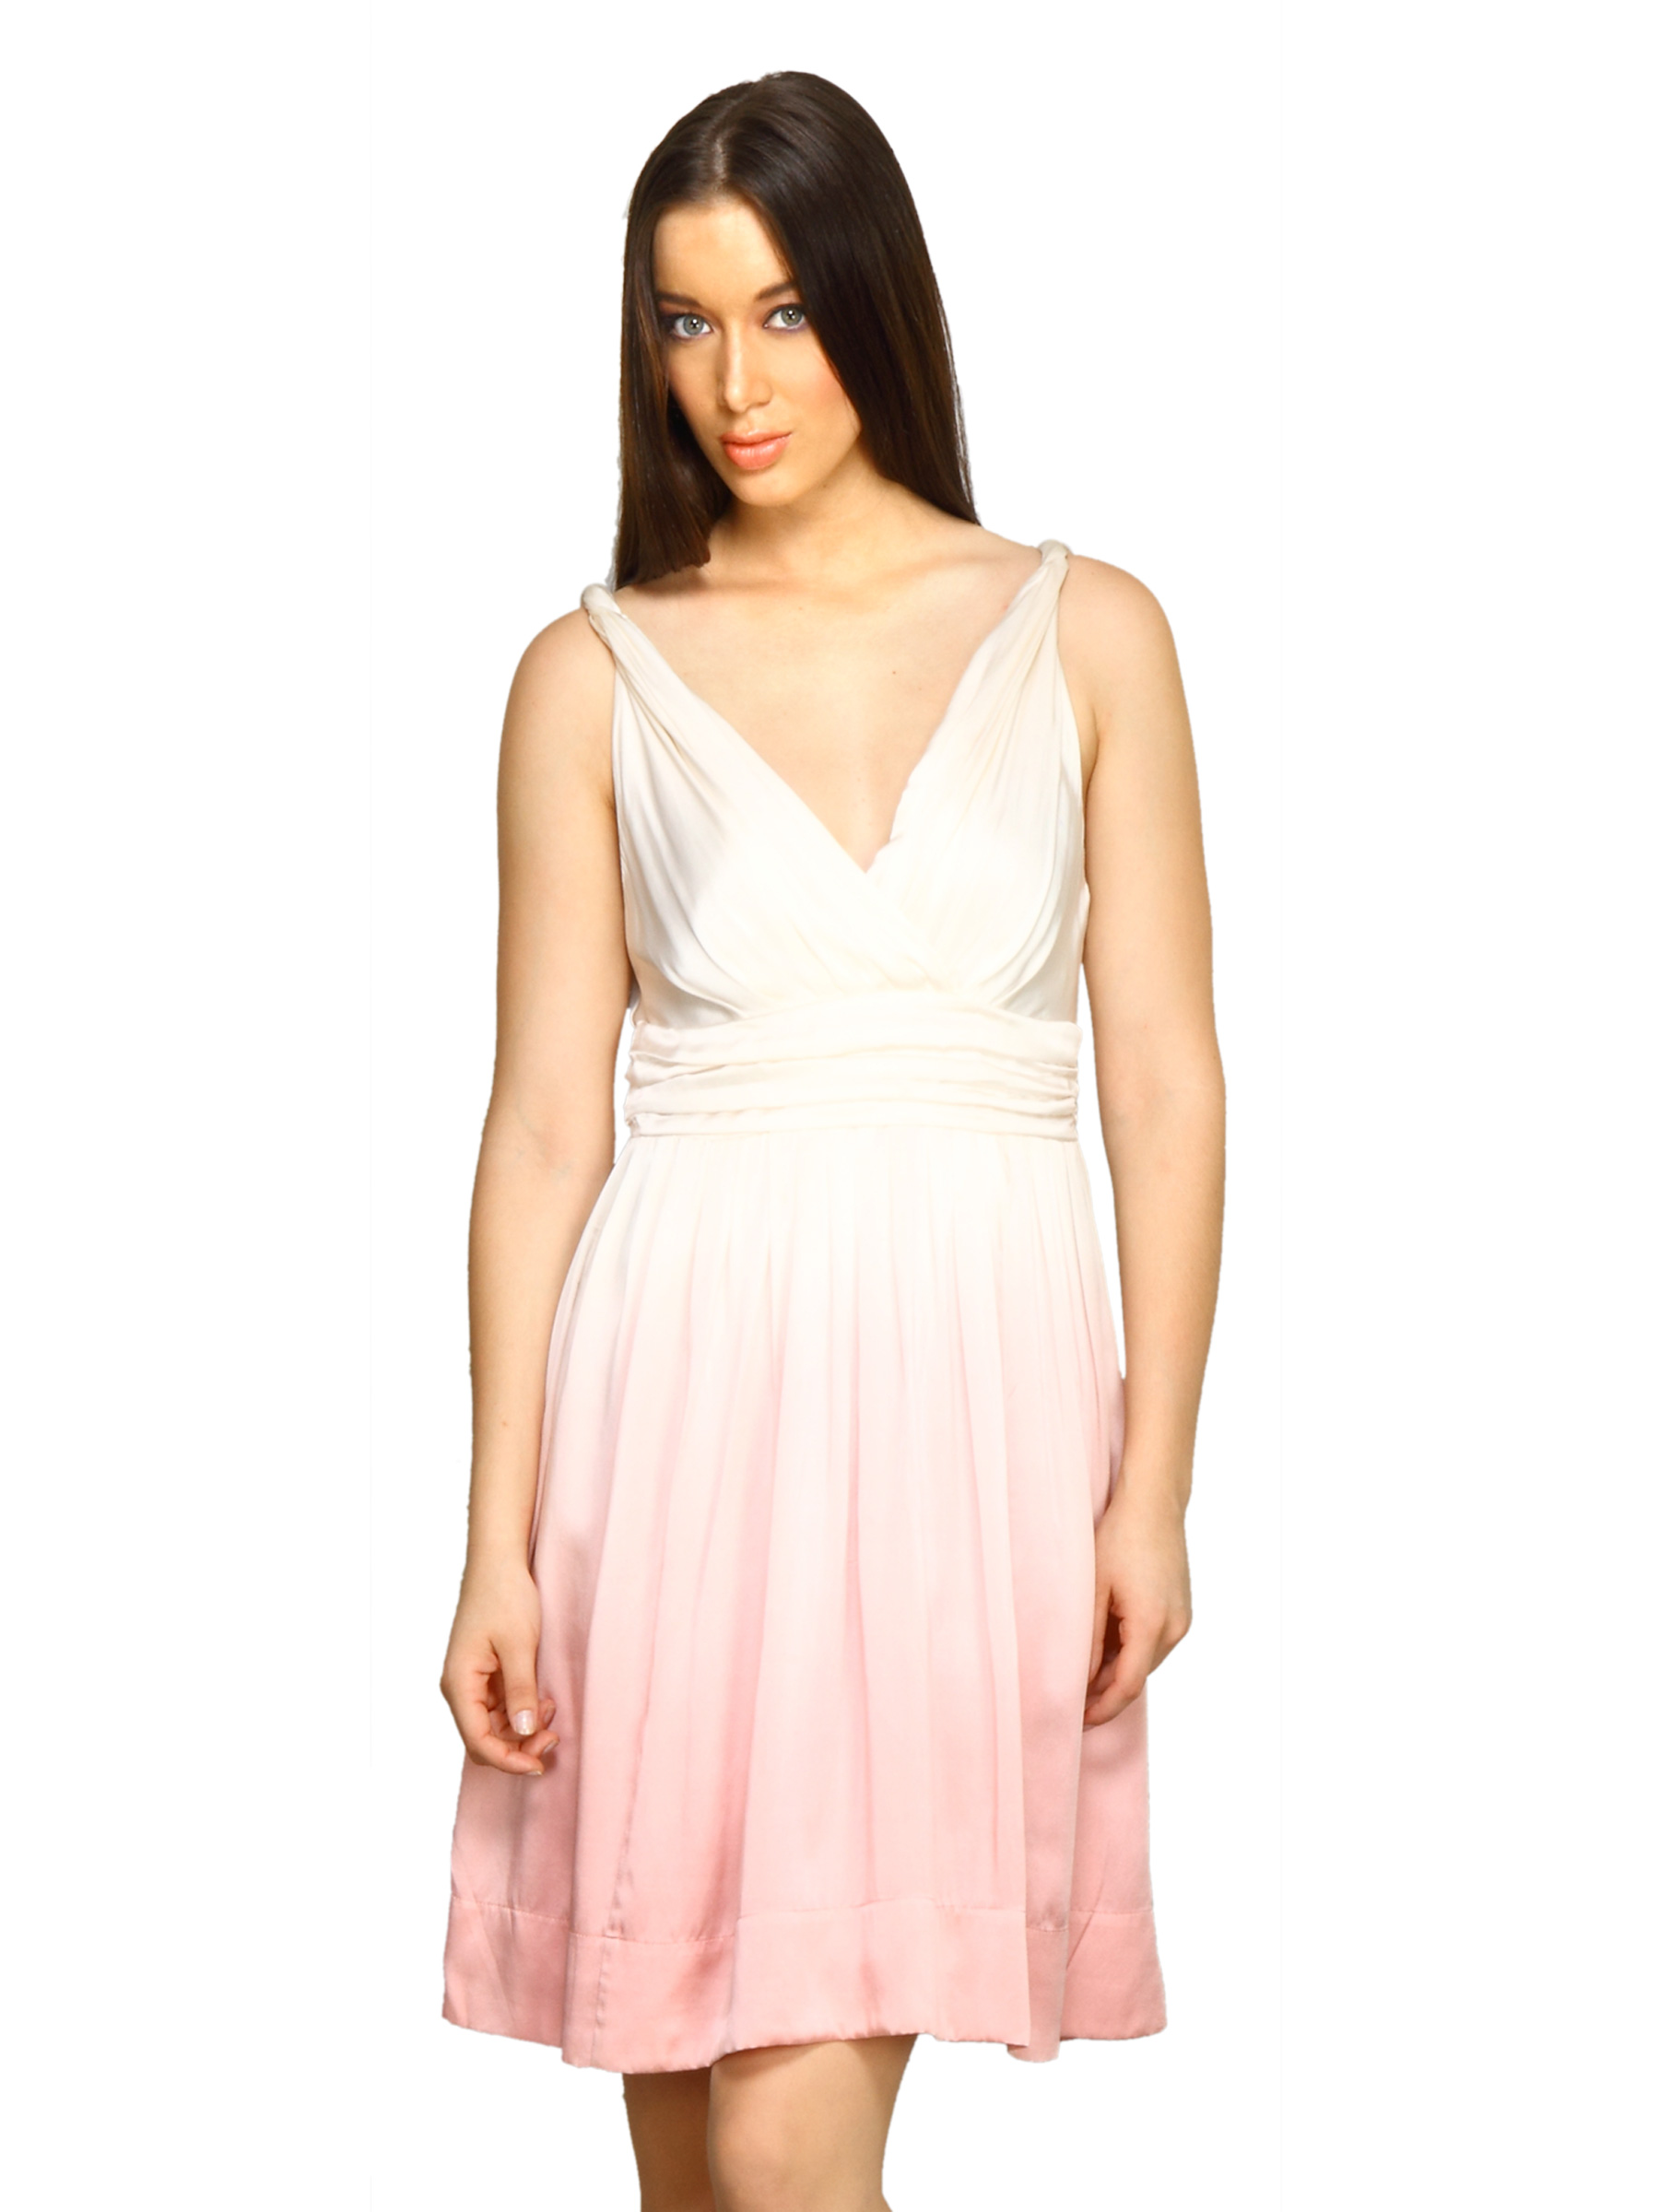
Forever New Women Blossom Silk Cream Dress
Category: Apparel / Dress / Dresses
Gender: Women
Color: Cream
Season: Fall 2011
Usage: Casual